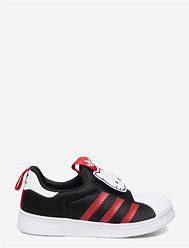
Brand: adidas
Model: originals Adidas Originals Superstar 360 I